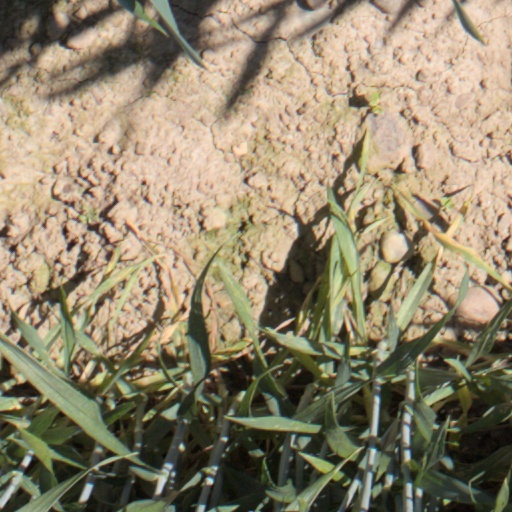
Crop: wheat